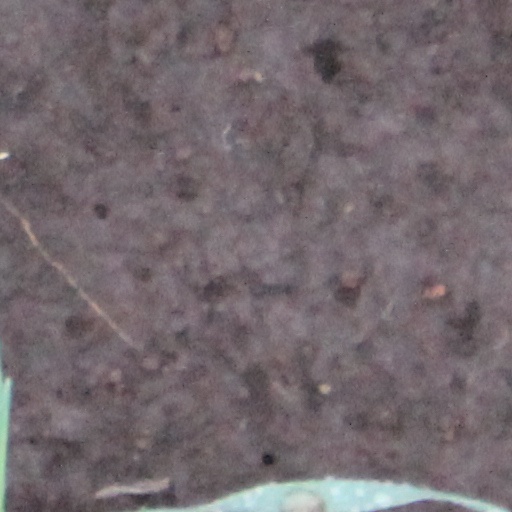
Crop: wheat